Jim Hacker

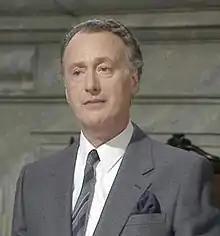

James George Hacker, Baron Hacker of Islington, , BSc (Lond.), Hon. D.Phil. (Oxon.) is a fictional character in the 1980s British sitcom "Yes Minister" and "Yes, Prime Minister". He is the minister of the fictional Department of Administrative Affairs, and later Prime Minister of the United Kingdom. He was portrayed originally by Paul Eddington, with David Haig taking on the part for the 2013 revival.